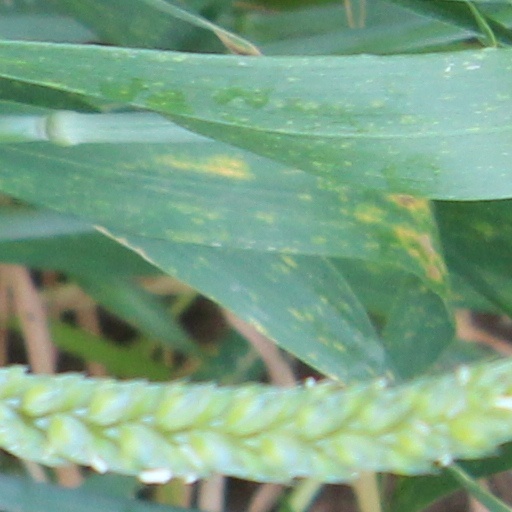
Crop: wheat